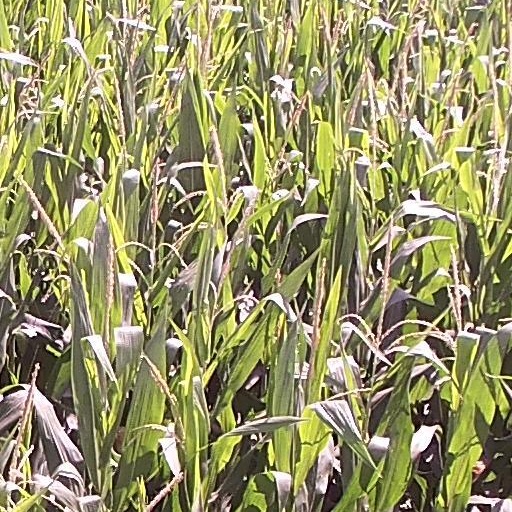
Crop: maize; corn